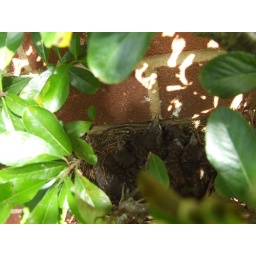
Baby birds underneath the kitchen window